Aaron Buzacott

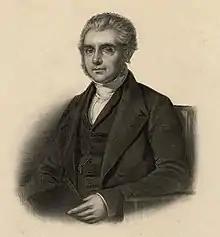
The Rev. Aaron Buzacott c. 1849.

Aaron Buzacott considered "schools constitute one of the most important departments of missionary labour", and he paid special attention to the selection and education of native people. This purpose was advanced by his purchase of a piece of land on Avarua (Rarotonga) for 150 dollars, funded by the London Missionary Society; around which he paid for a stone wall built, and within which four cottages for Rarotongan families and single men, and a college building which still exists (Takamoa Theological College), were completed. Besides Mr Buzacott himself, the college was also staffed by Mrs Sarah Buzacott - who taught the married women students writing, arithmetic and needlework. The building architecture was designed to withstand the most violent hurricanes and was still in good condition when the Buzacott family left in 1857 owing to Aaron's ill health. Another notable building designed and built by Buzacott was the Coral Church, completed in 1853; it still stands to this day, and is used by the Cook Islands Christian Church.